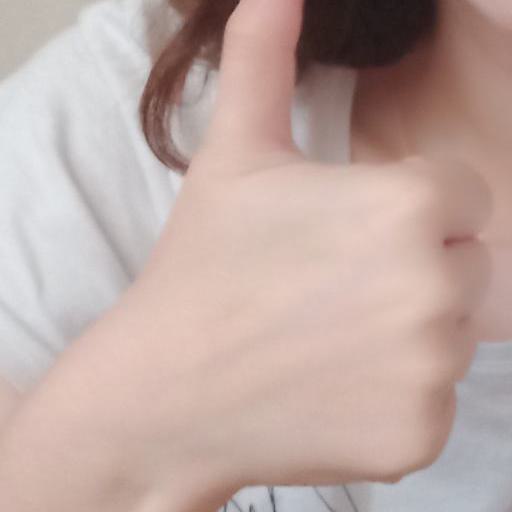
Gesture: like